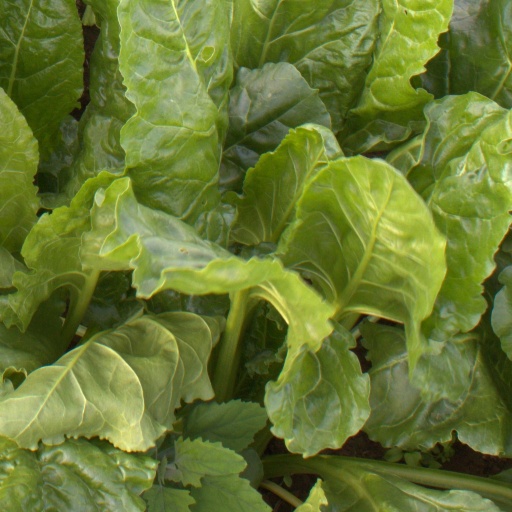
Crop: sugar beet